2008 Israel–Hamas ceasefire

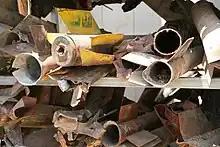
The remnants of Qassam rockets that were fired from the Gaza Strip at Israel

On 26 December 2008, Israel reopened five crossings between Israel and Gaza for humanitarian supplies. Despite the movement of relief supplies, militants fired about a dozen rockets and mortar shells from Gaza at Israel on Friday. Fuel was allowed in for Gaza's main power plant and about 100 trucks loaded with grain, humanitarian aid and other goods were expected during the day. Rocket attacks continued—about a dozen rockets and mortar bombs were fired from Gaza into Israel, one accidentally striking a northern Gaza house and killing two Palestinian sisters, aged five and thirteen, while wounding a third. According to Israeli military officials, the subsequent 27 December Israeli offensive Operation Cast Lead took Hamas by surprise, thereby increasing their casualties.